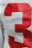
Number: 3